Cuthbert Cowan

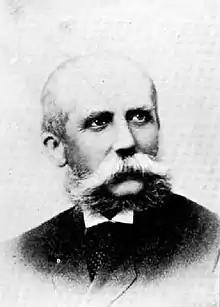
Cowan, circa 1905.

Cuthbert Cowan (1835 – 4 April 1927) was a 19th-century Member of Parliament from Southland, New Zealand.